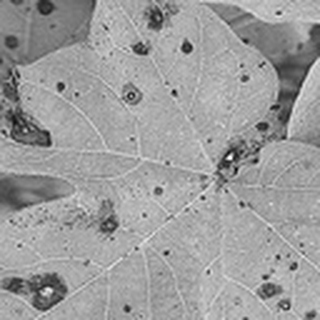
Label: cotton_target_spot